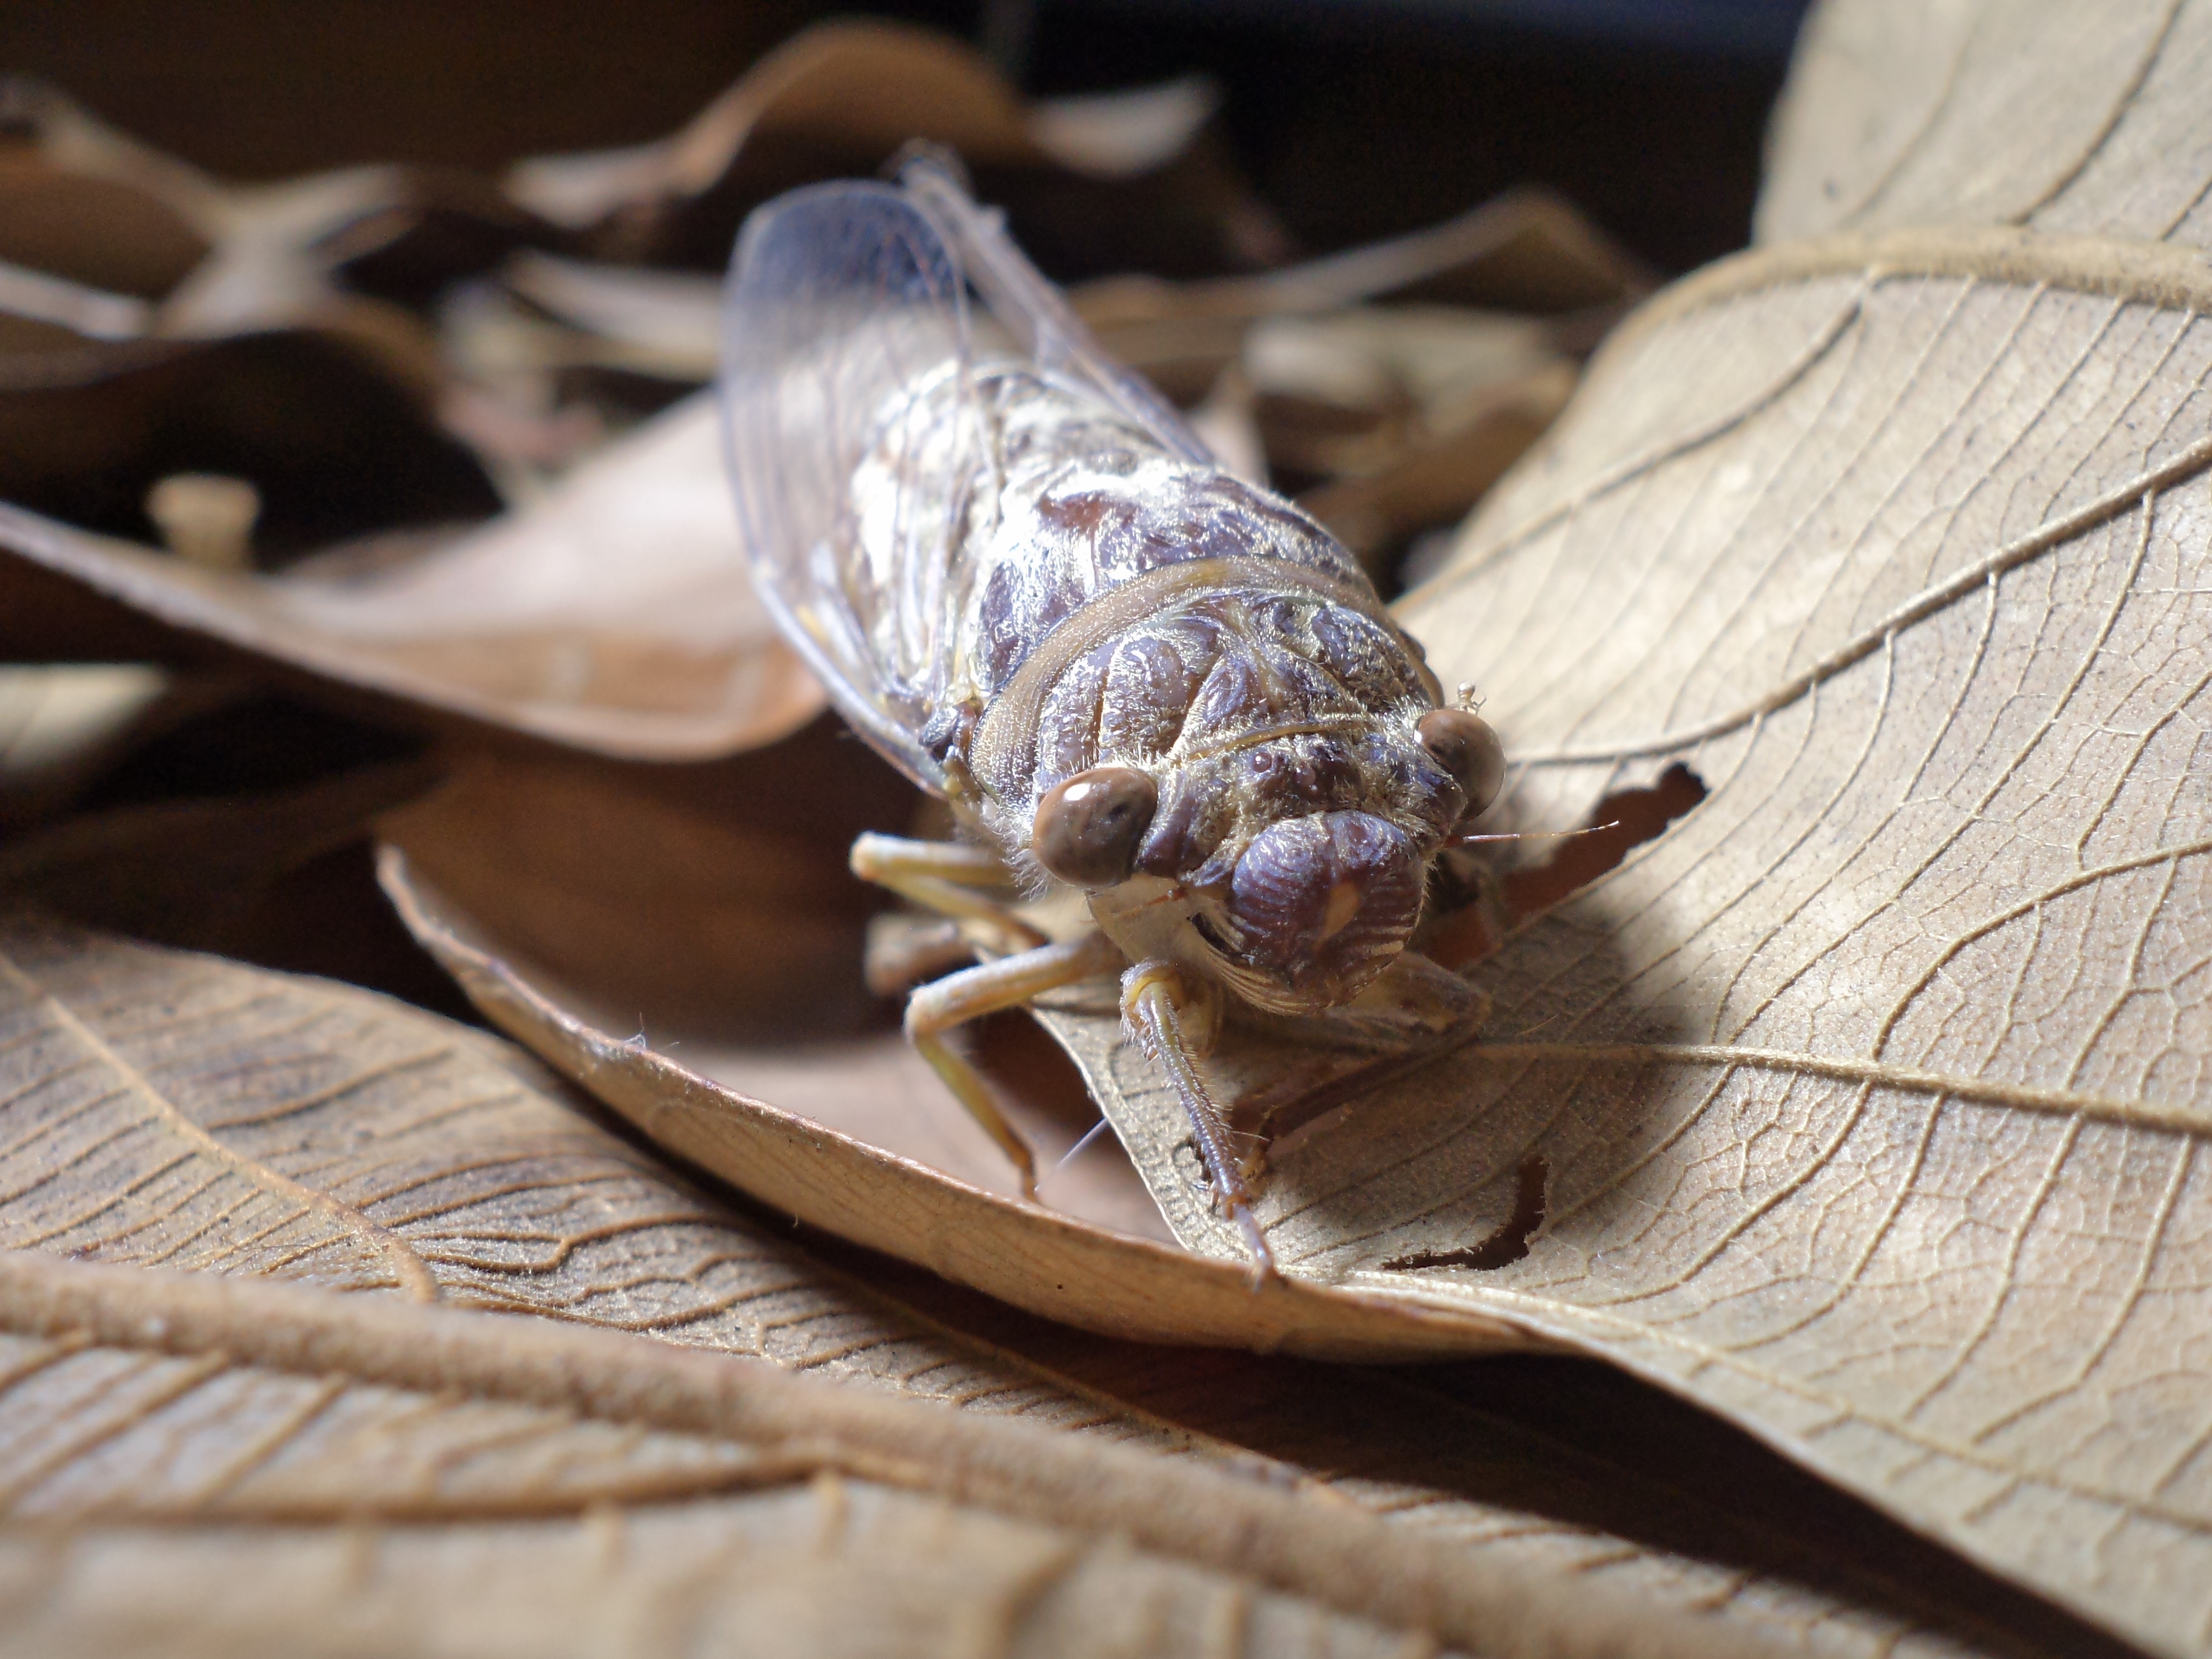
nature, photography, leaf, animal, fly, wildlife, insect, bug, fauna, invertebrate, cricket, close up, macro photography, cicada, true bugs, cricket like insect